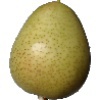
Label: Pear 1